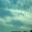
Label: cloud